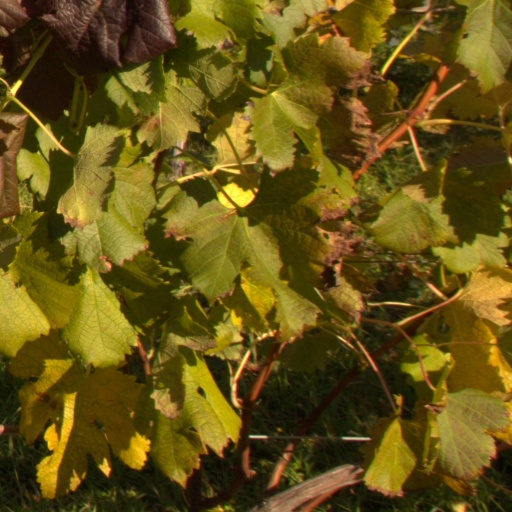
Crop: grape